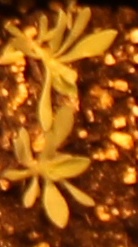
Label: Kochia